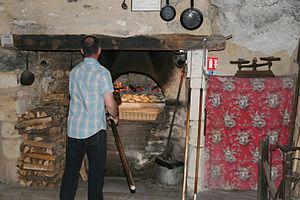
Le four à pain est un four spécifiquement consacré à la cuisson du pain. Élément caractéristique du patrimoine rural, on trouve cet édifice dans diverses régions du monde : en Afrique, en Amérique du Nord, en Asie, en Europe, au Proche-Orient.